Describe the emotion expressed in this image:  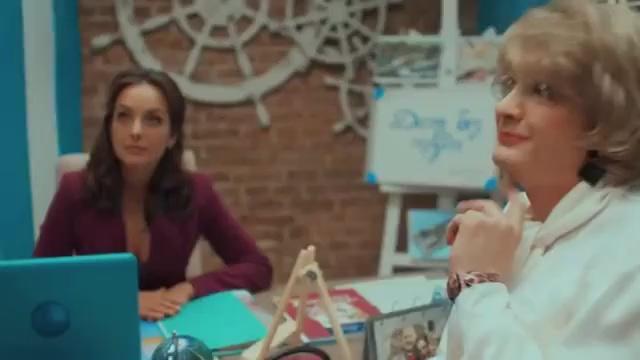
This person displays Fear, valence and arousal with low intensity.